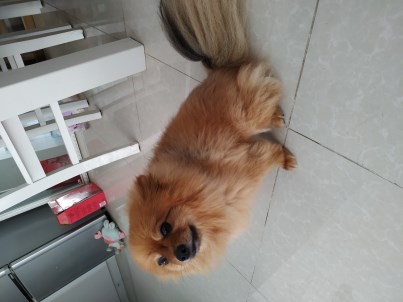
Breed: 1936-n000005-Pomeranian